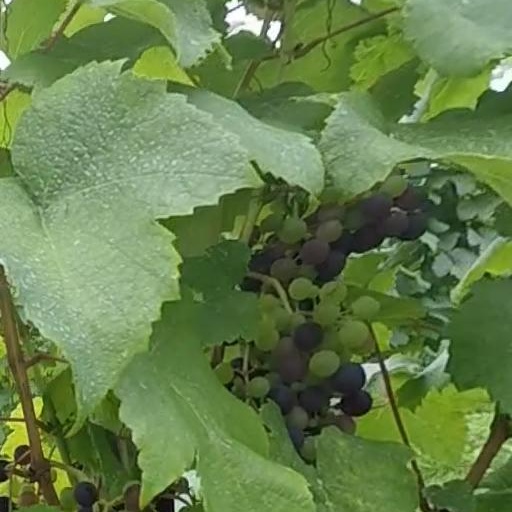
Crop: grape